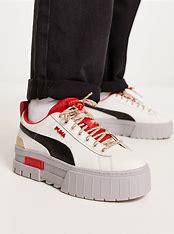
Brand: Puma
Model: Mayze